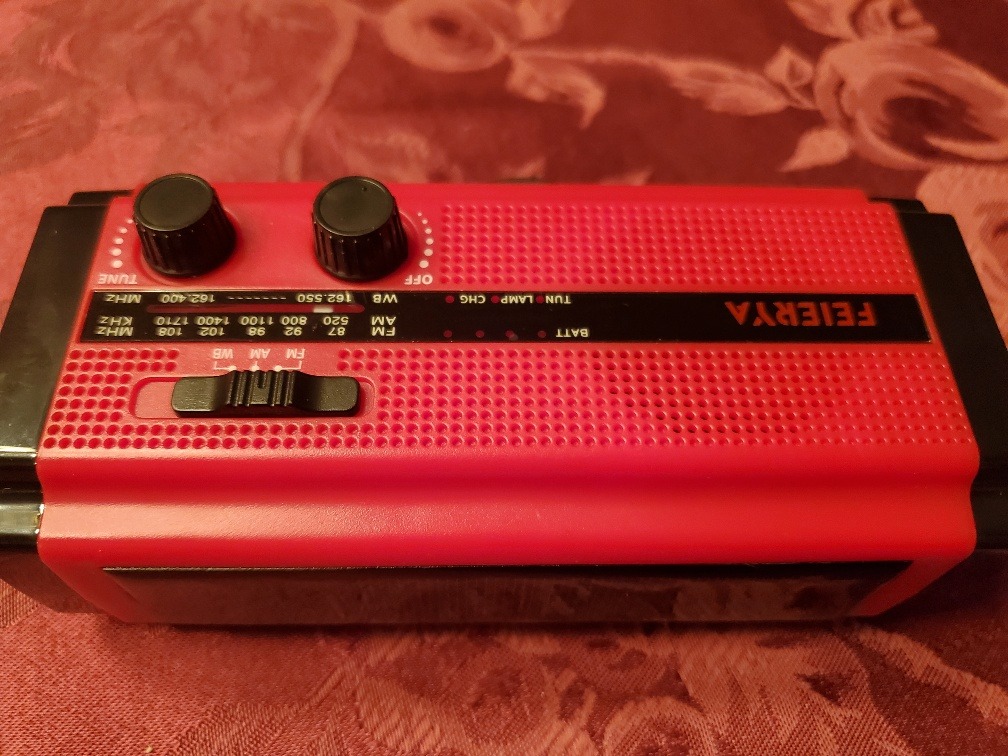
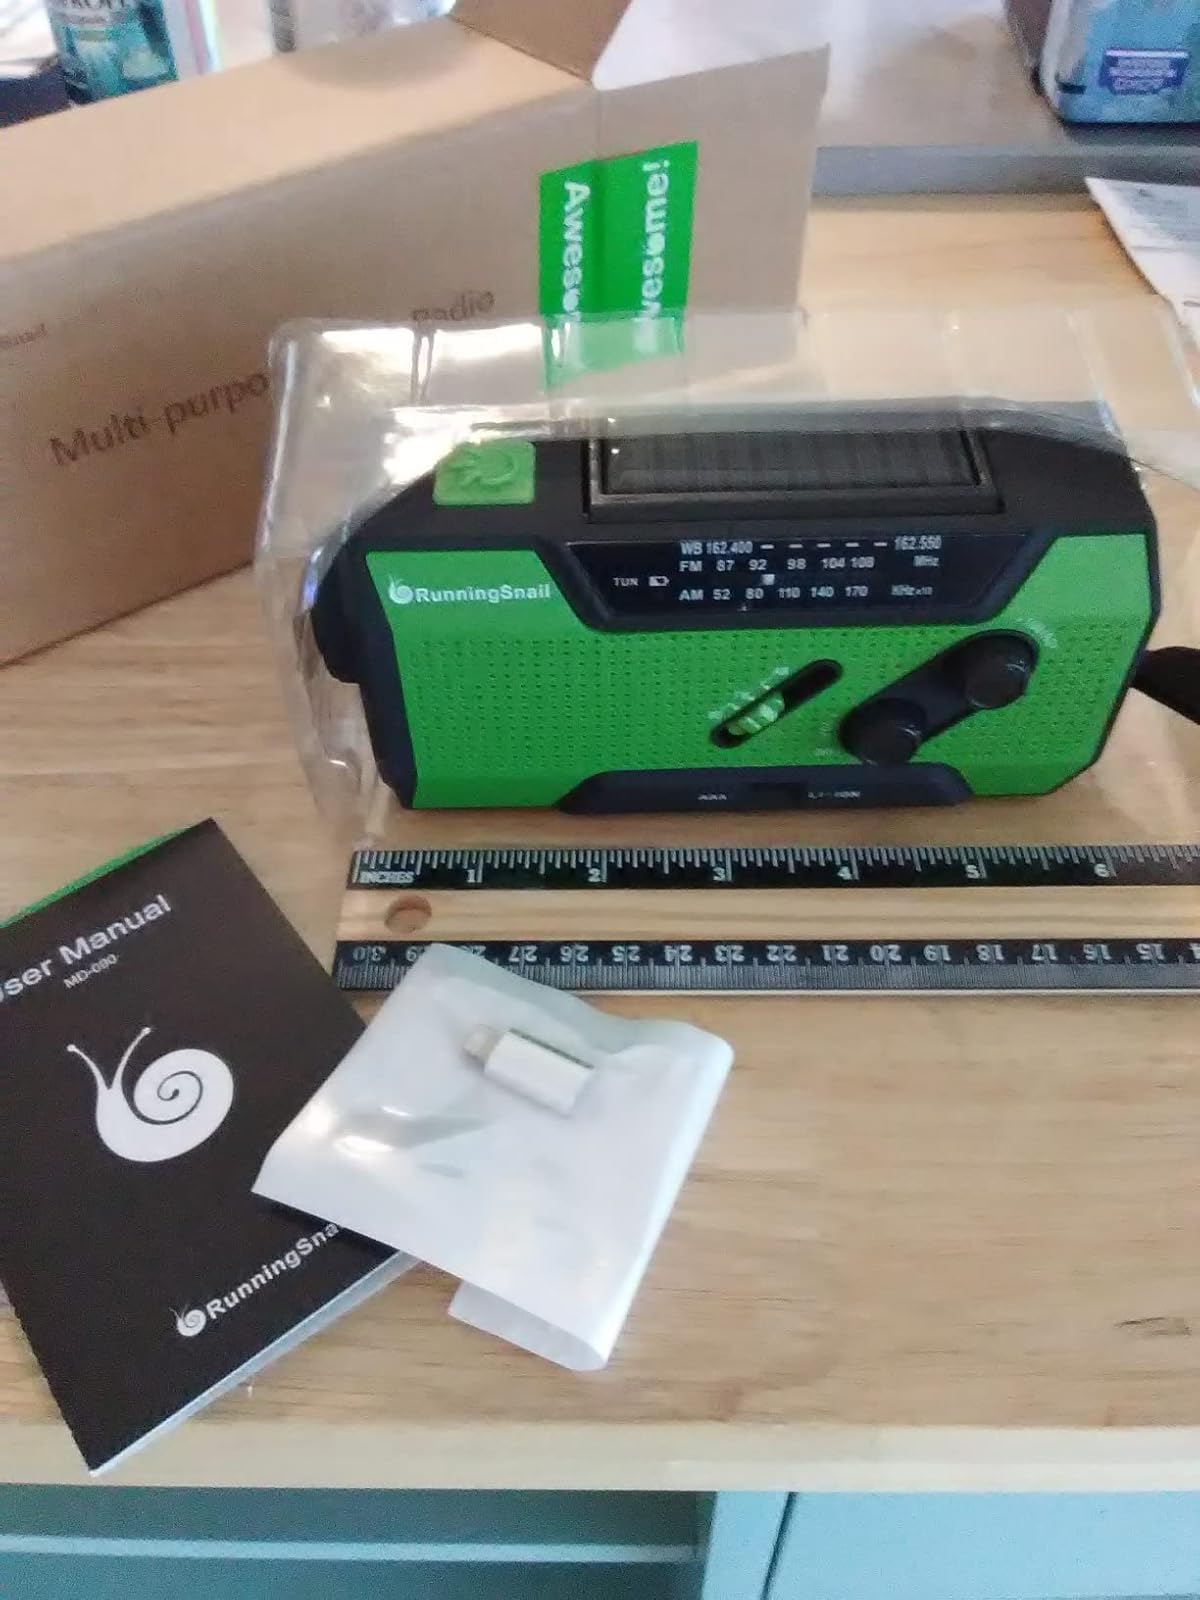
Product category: radio
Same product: no